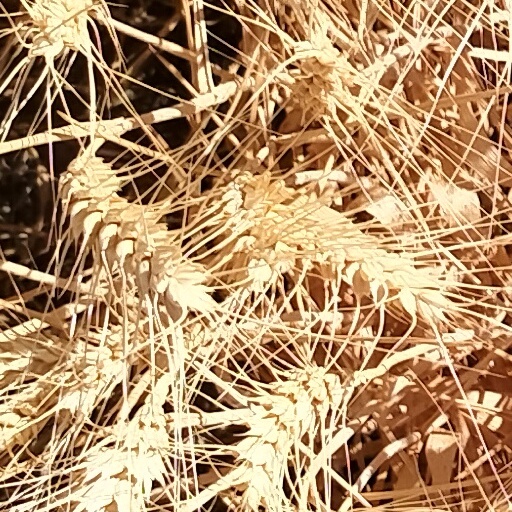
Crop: wheat